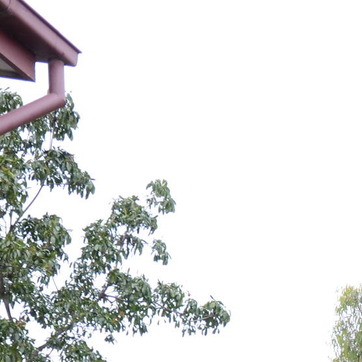
Material: sky